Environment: real
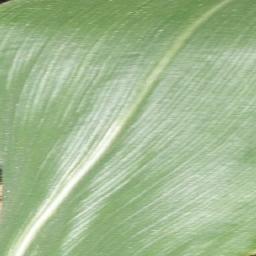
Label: healthy